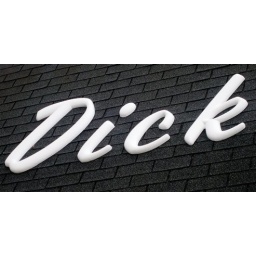
patial dickens sign on store roof in lexington, ky